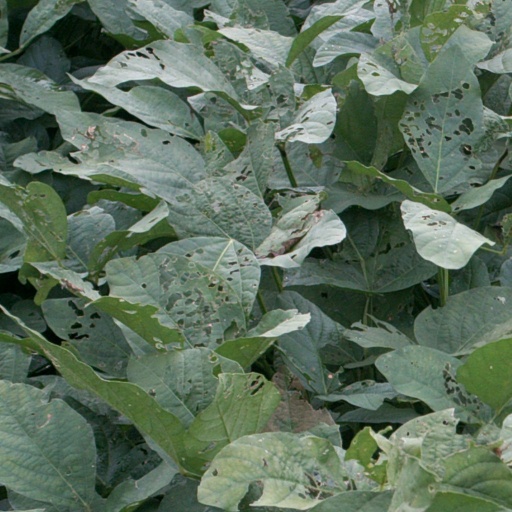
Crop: soybean